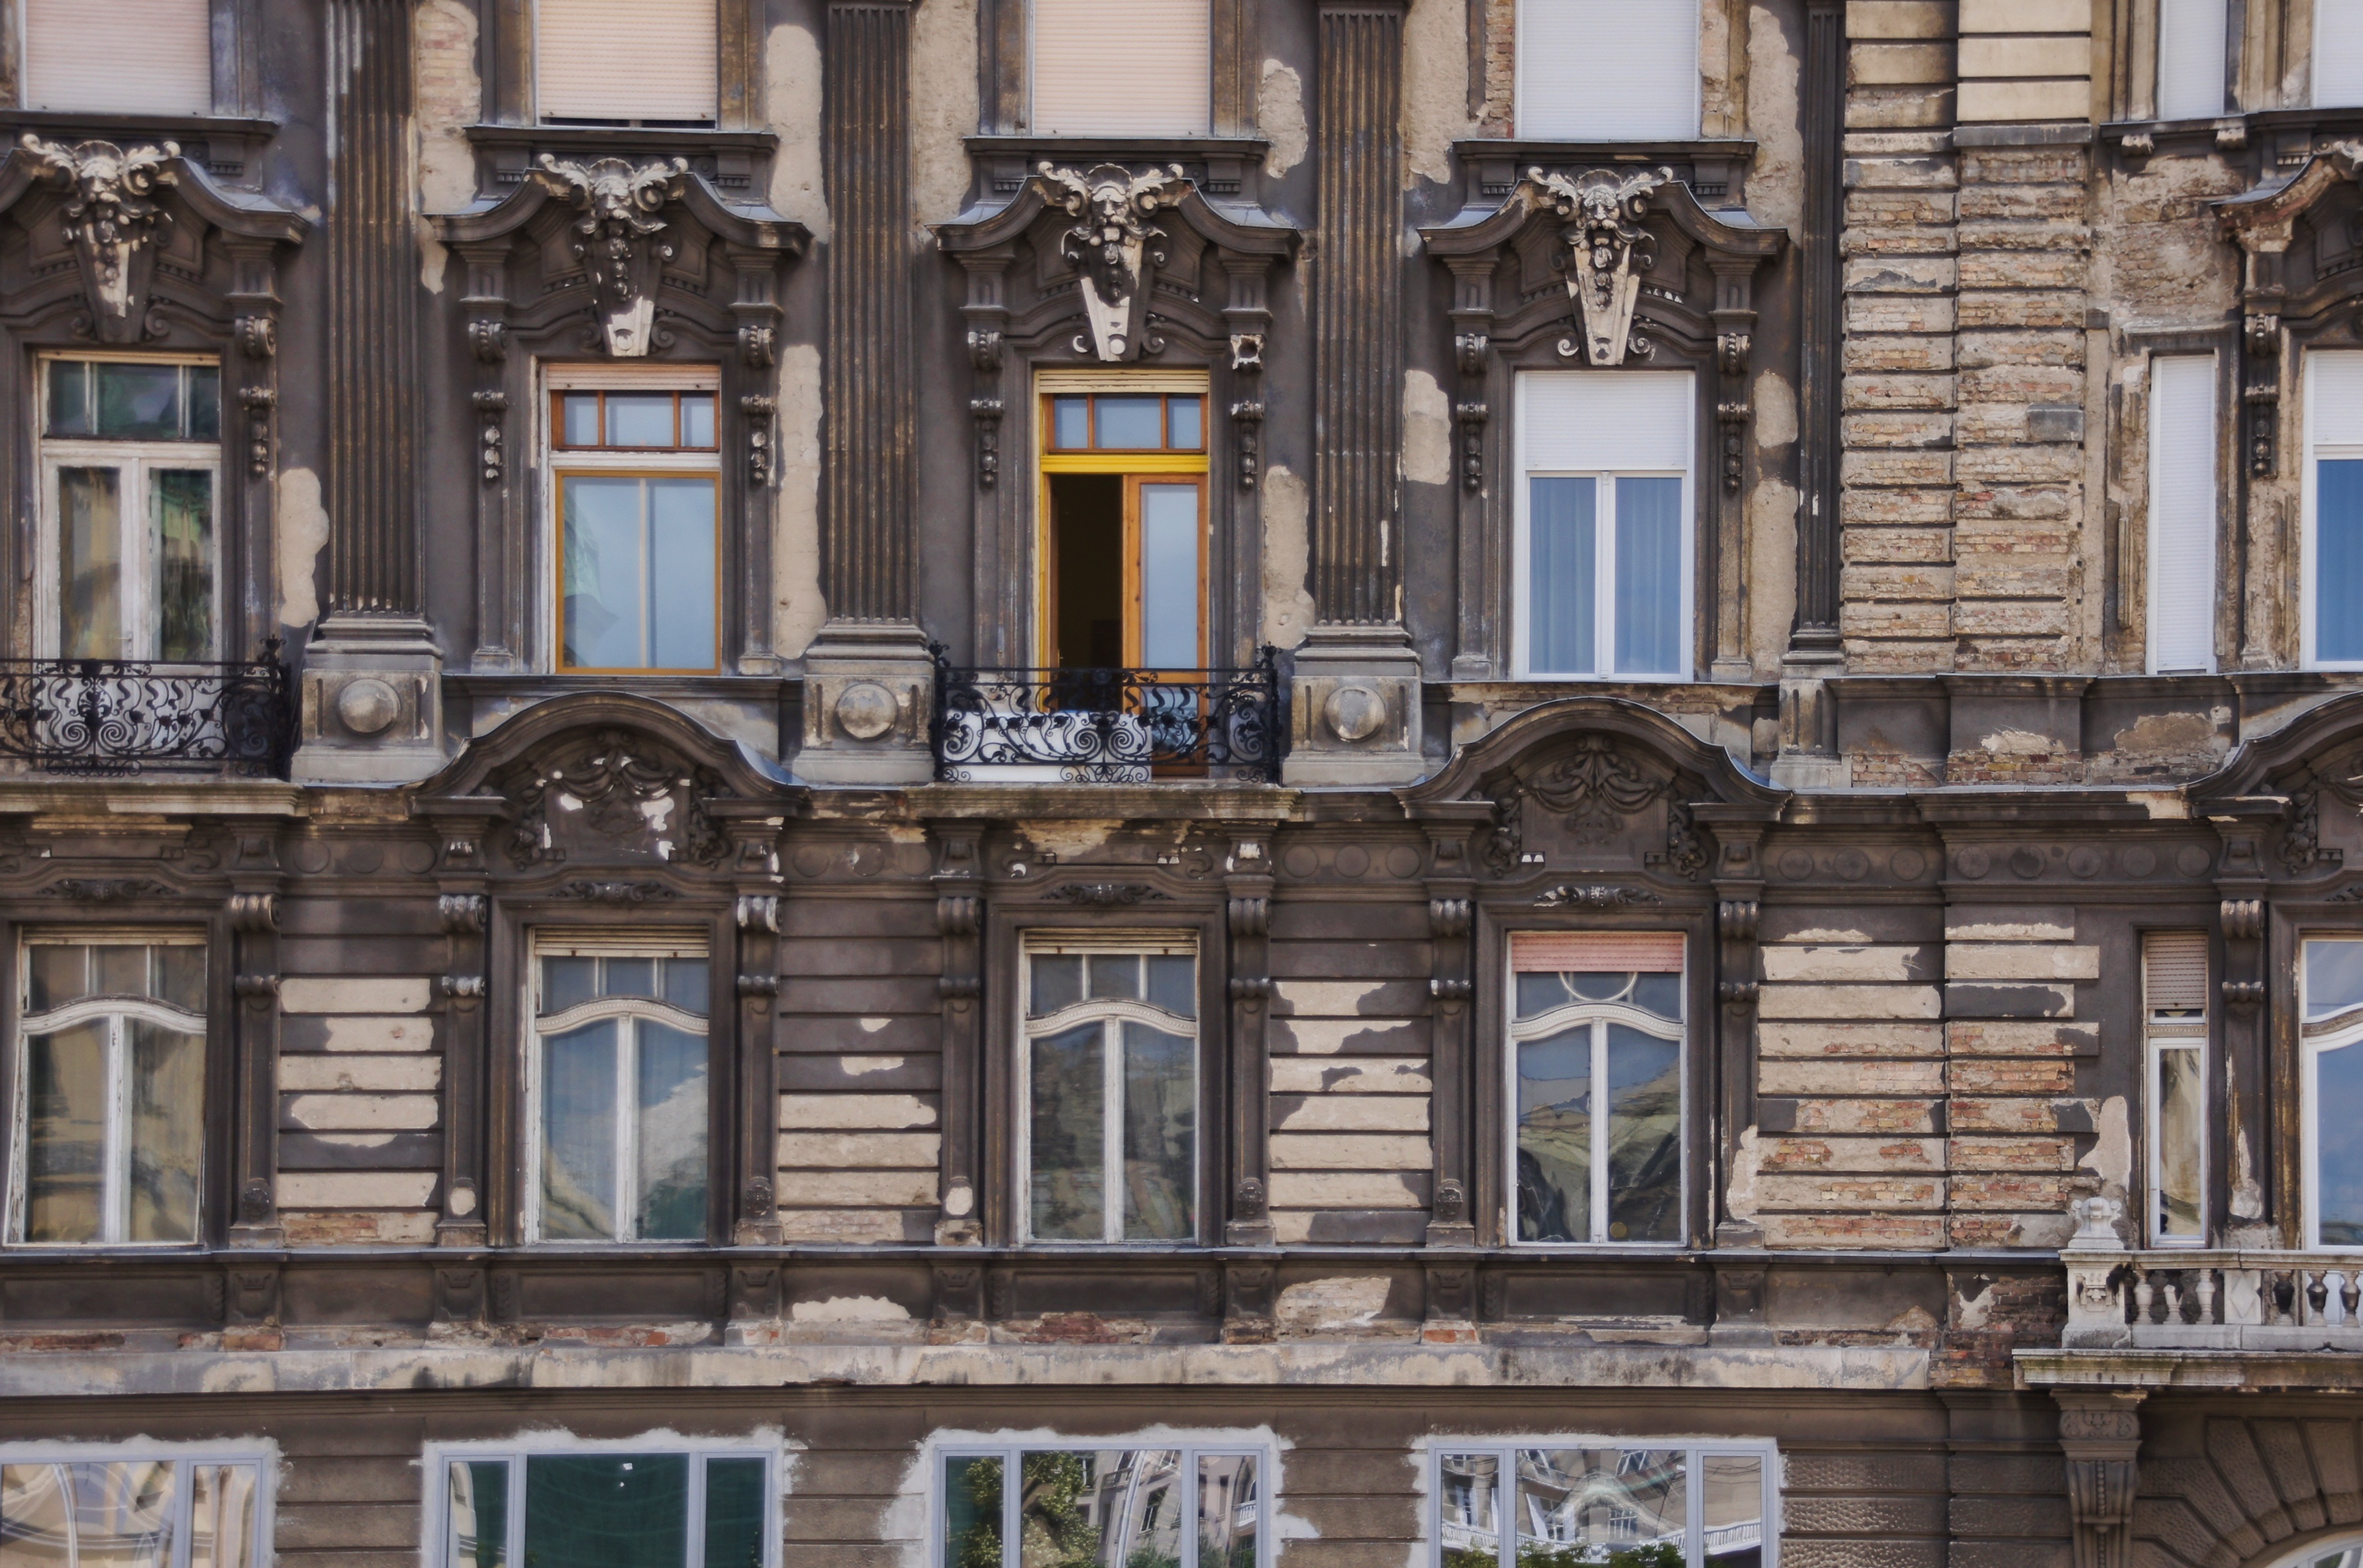
architecture, wood, mansion, house, window, town, building, balcony, facade, nostalgia, budapest, hungary, history, estate, neighbourhood, ailing, bowever, urban area